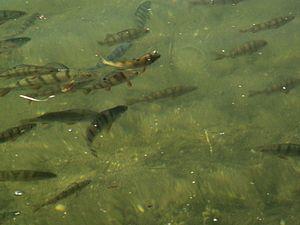
Perche commune (Perca fluviatilis, Linnaeus, 1758)